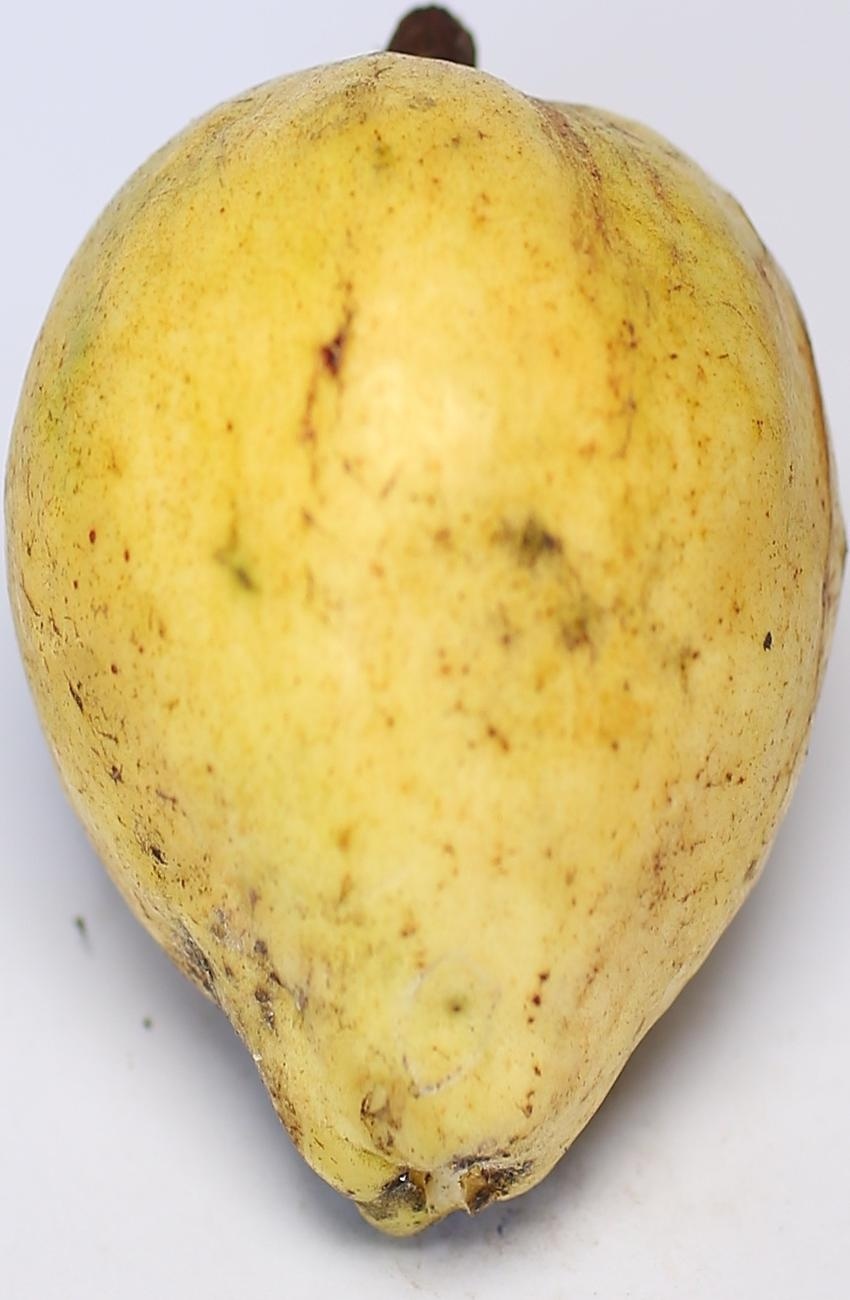
Maturity: ripe
Variety: riyali